United Nations Security Council Resolution 423

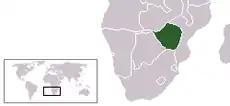
Location of Rhodesia

In United Nations Security Council Resolution 423, adopted on March 14, 1978, after recalling its resolutions on Southern Rhodesia, particularly 415 (1977), the Council condemned attempts by the "illegal racist regime" in Southern Rhodesia to retain power and prevent the independence of Zimbabwe. It also criticised the country's executions of political prisoners and actions against neighbouring countries.